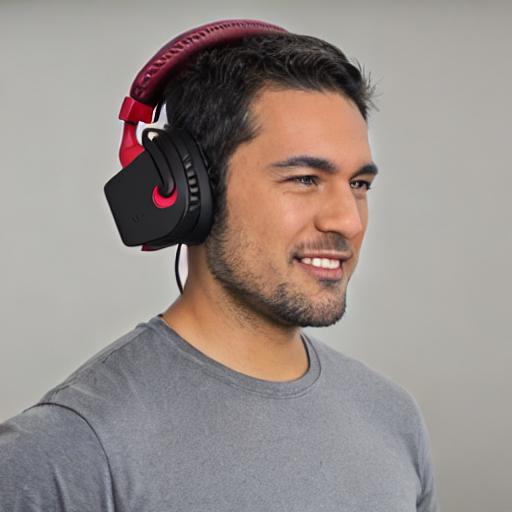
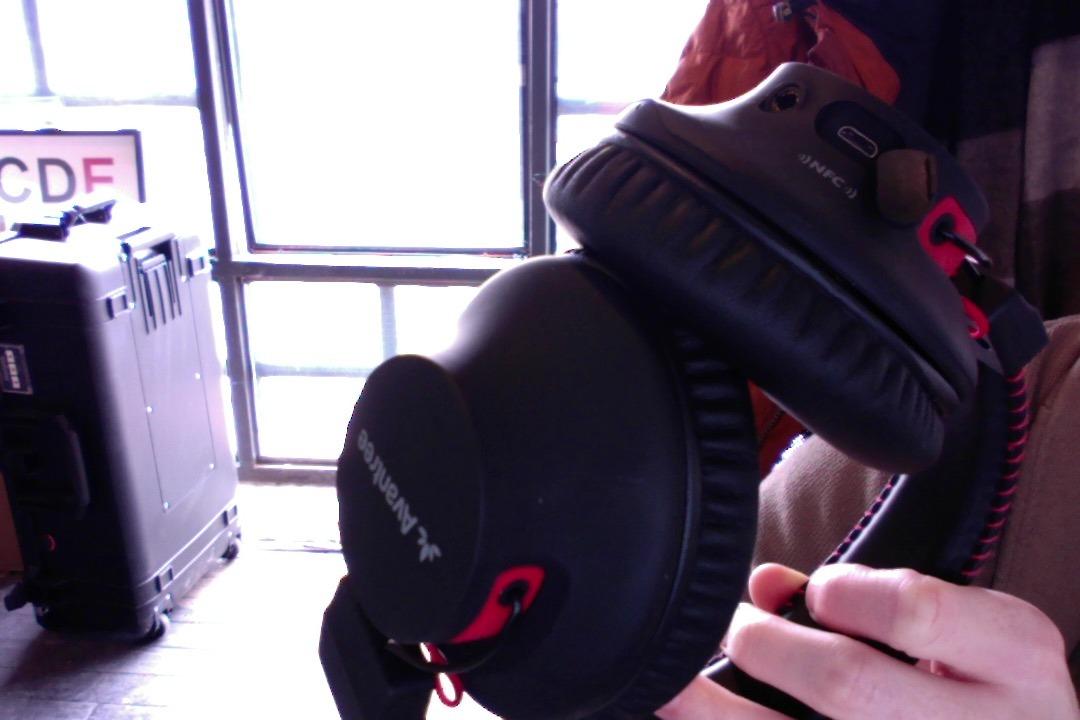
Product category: headphones
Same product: no